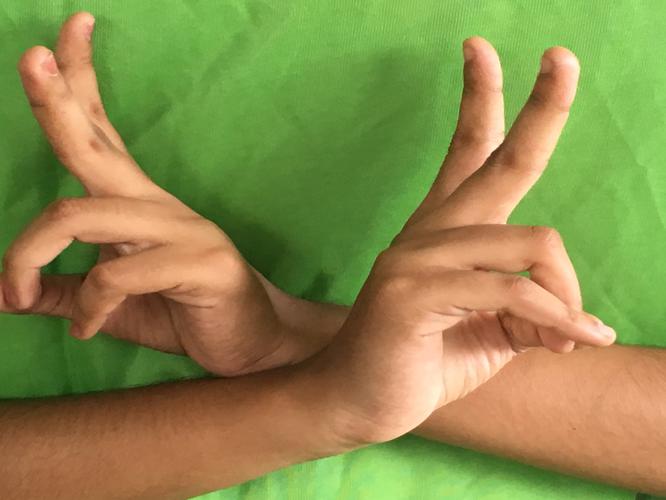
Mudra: Kartariswastika
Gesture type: double_hand